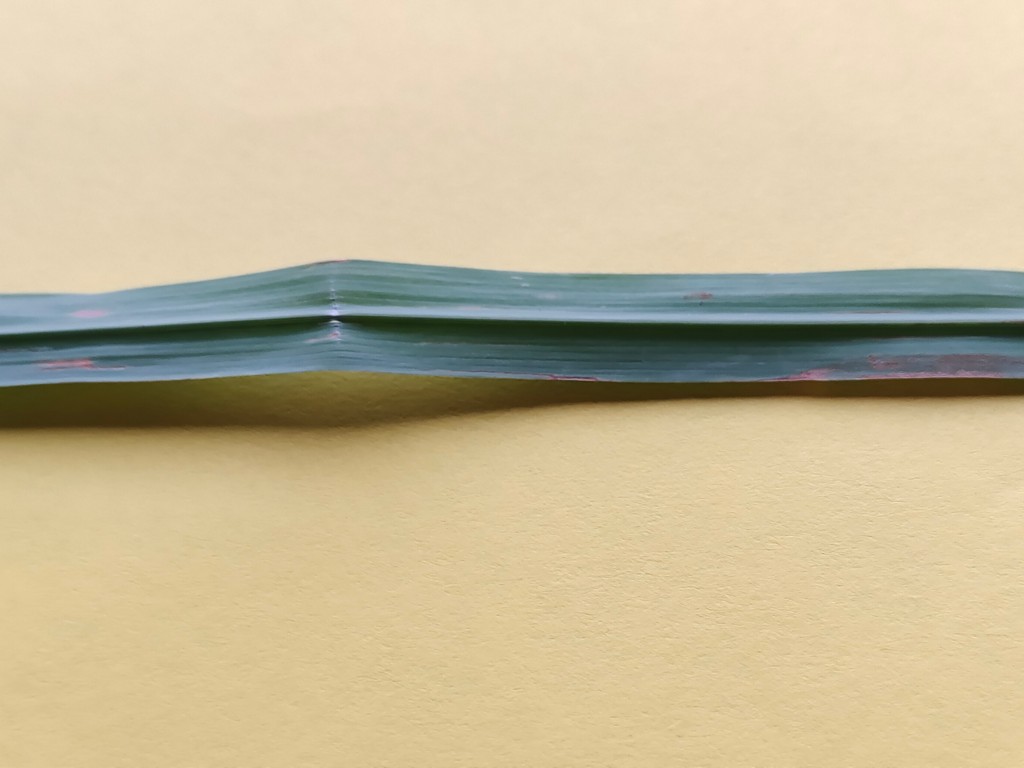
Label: Unhealthy